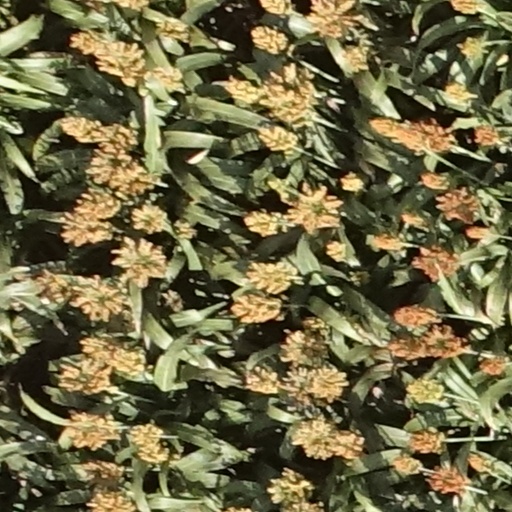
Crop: sorghum